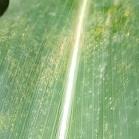
Crop: Maize
Condition: rust-d